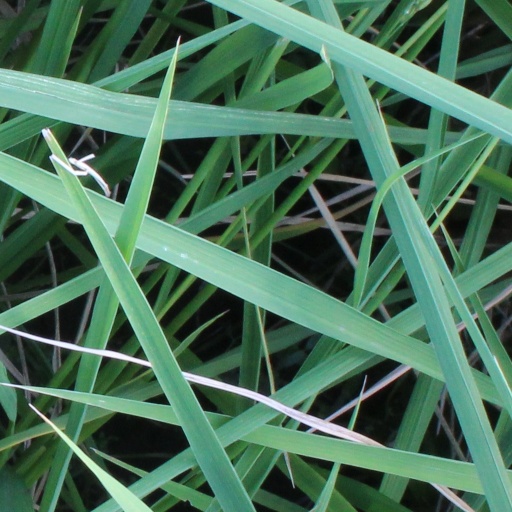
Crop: rice